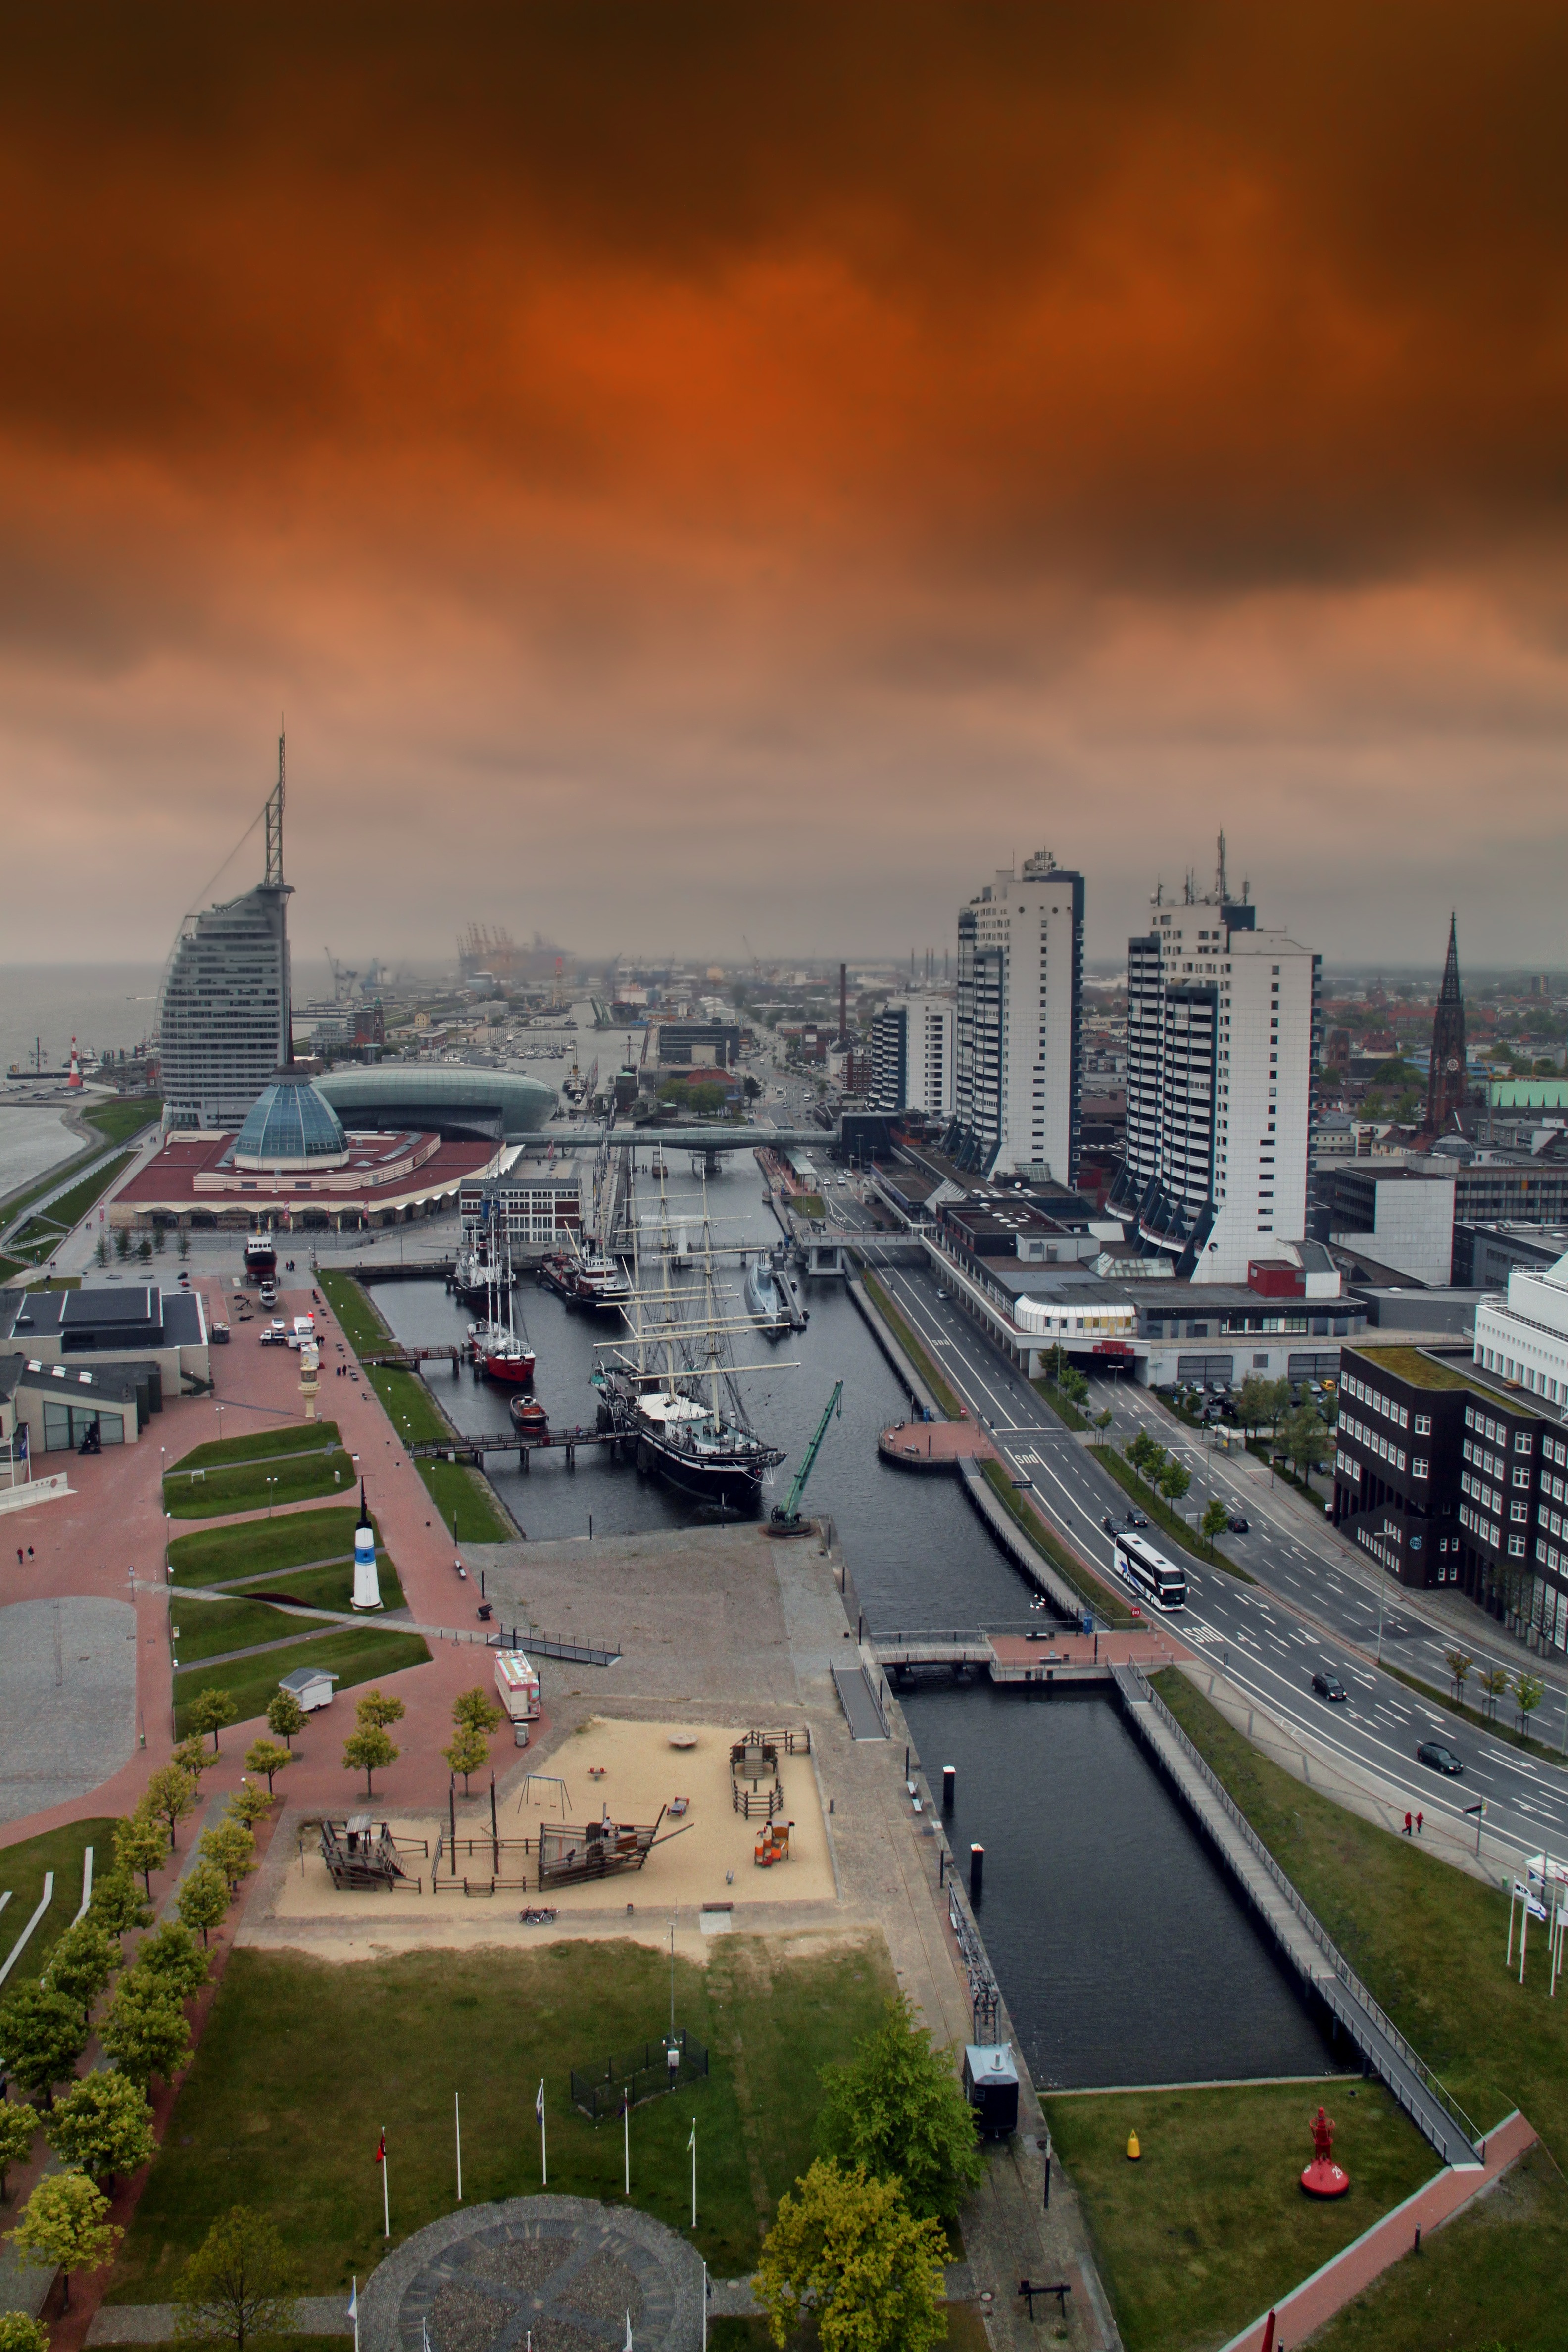
water, architecture, structure, sky, skyline, photography, city, skyscraper, urban, canal, cityscape, downtown, suburb, bay, harbor, stadium, tower block, outside, streets, clouds, buildings, ships, germany, cities, aerial photography, urban area, bremerhaven, residential area, human settlement, atmosphere of earth, sport venue